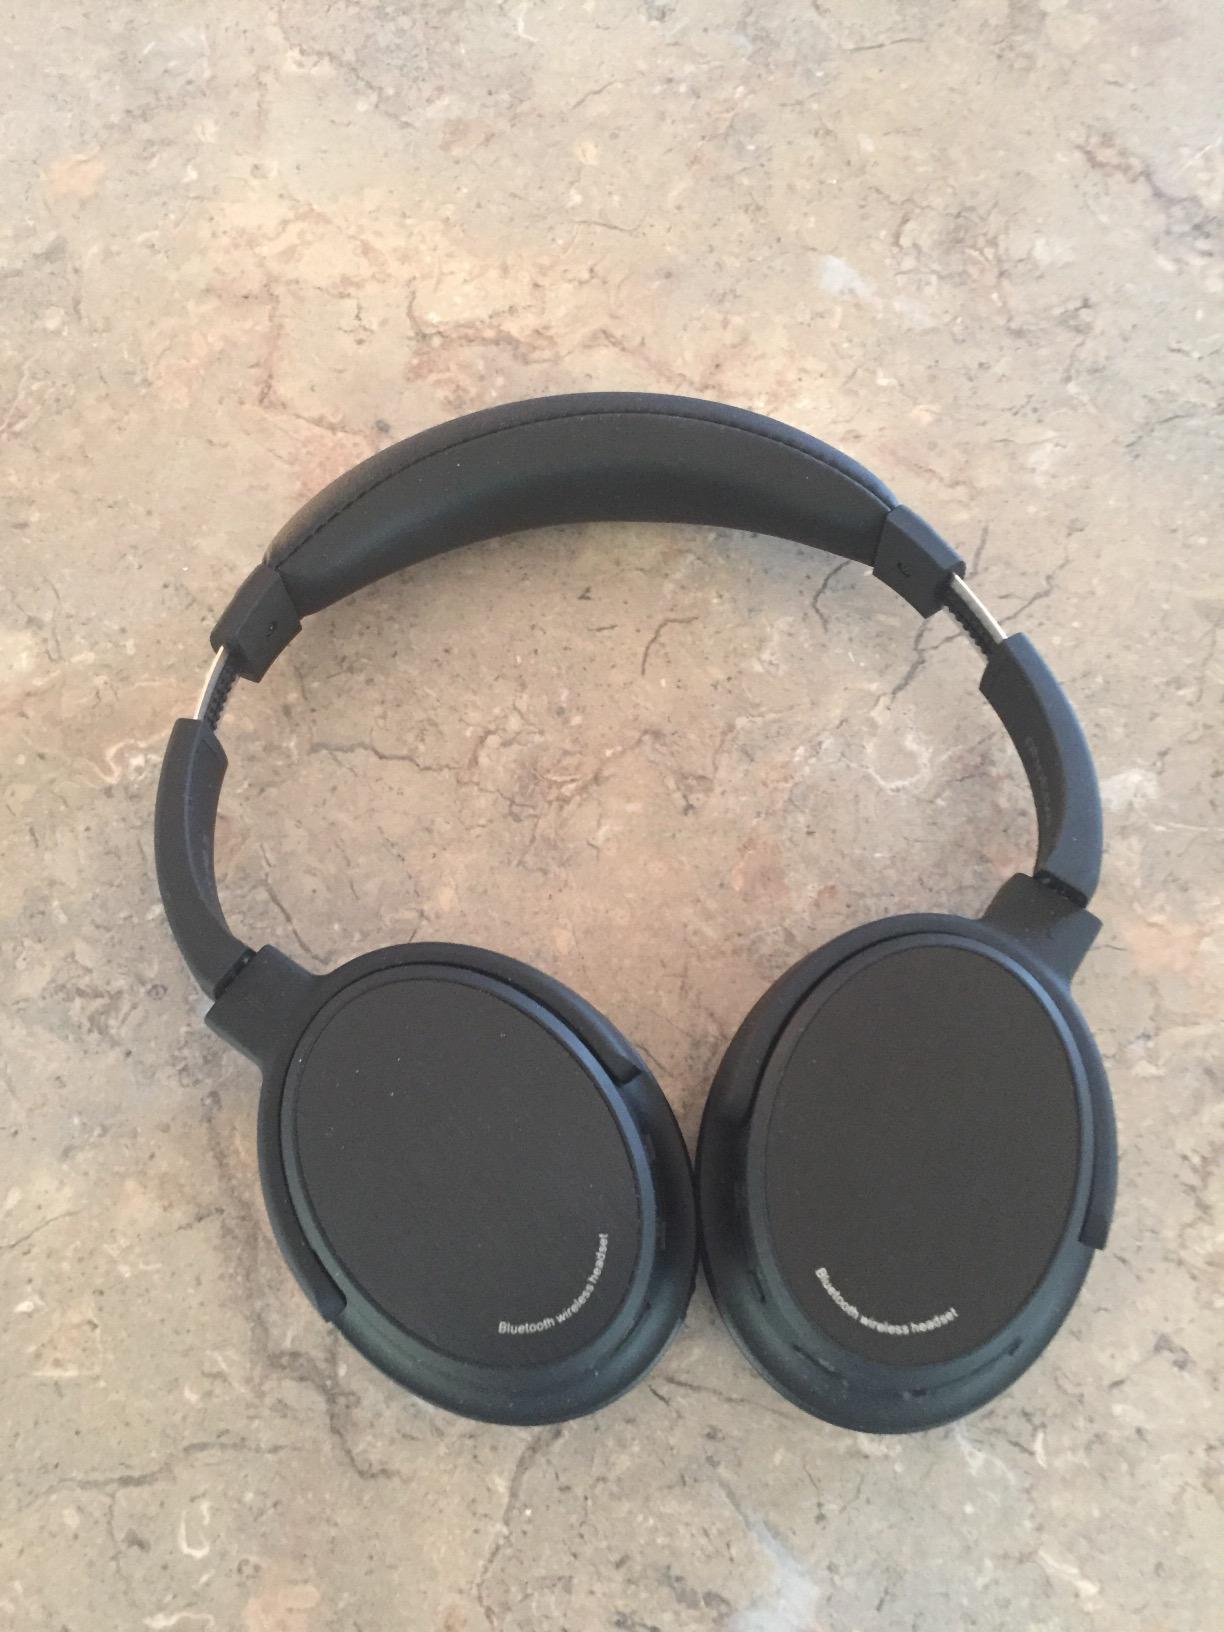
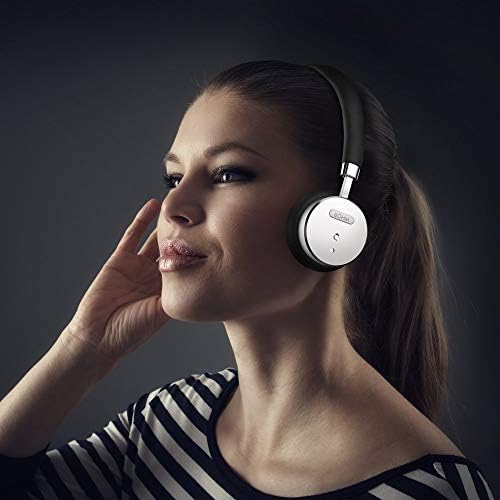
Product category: headphones
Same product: no